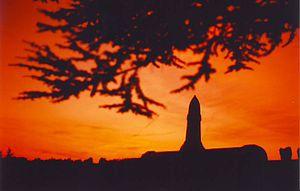
coucher de soleil sur l'ossuaire